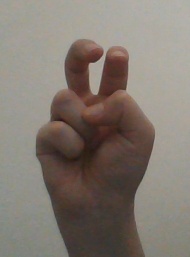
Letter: toot